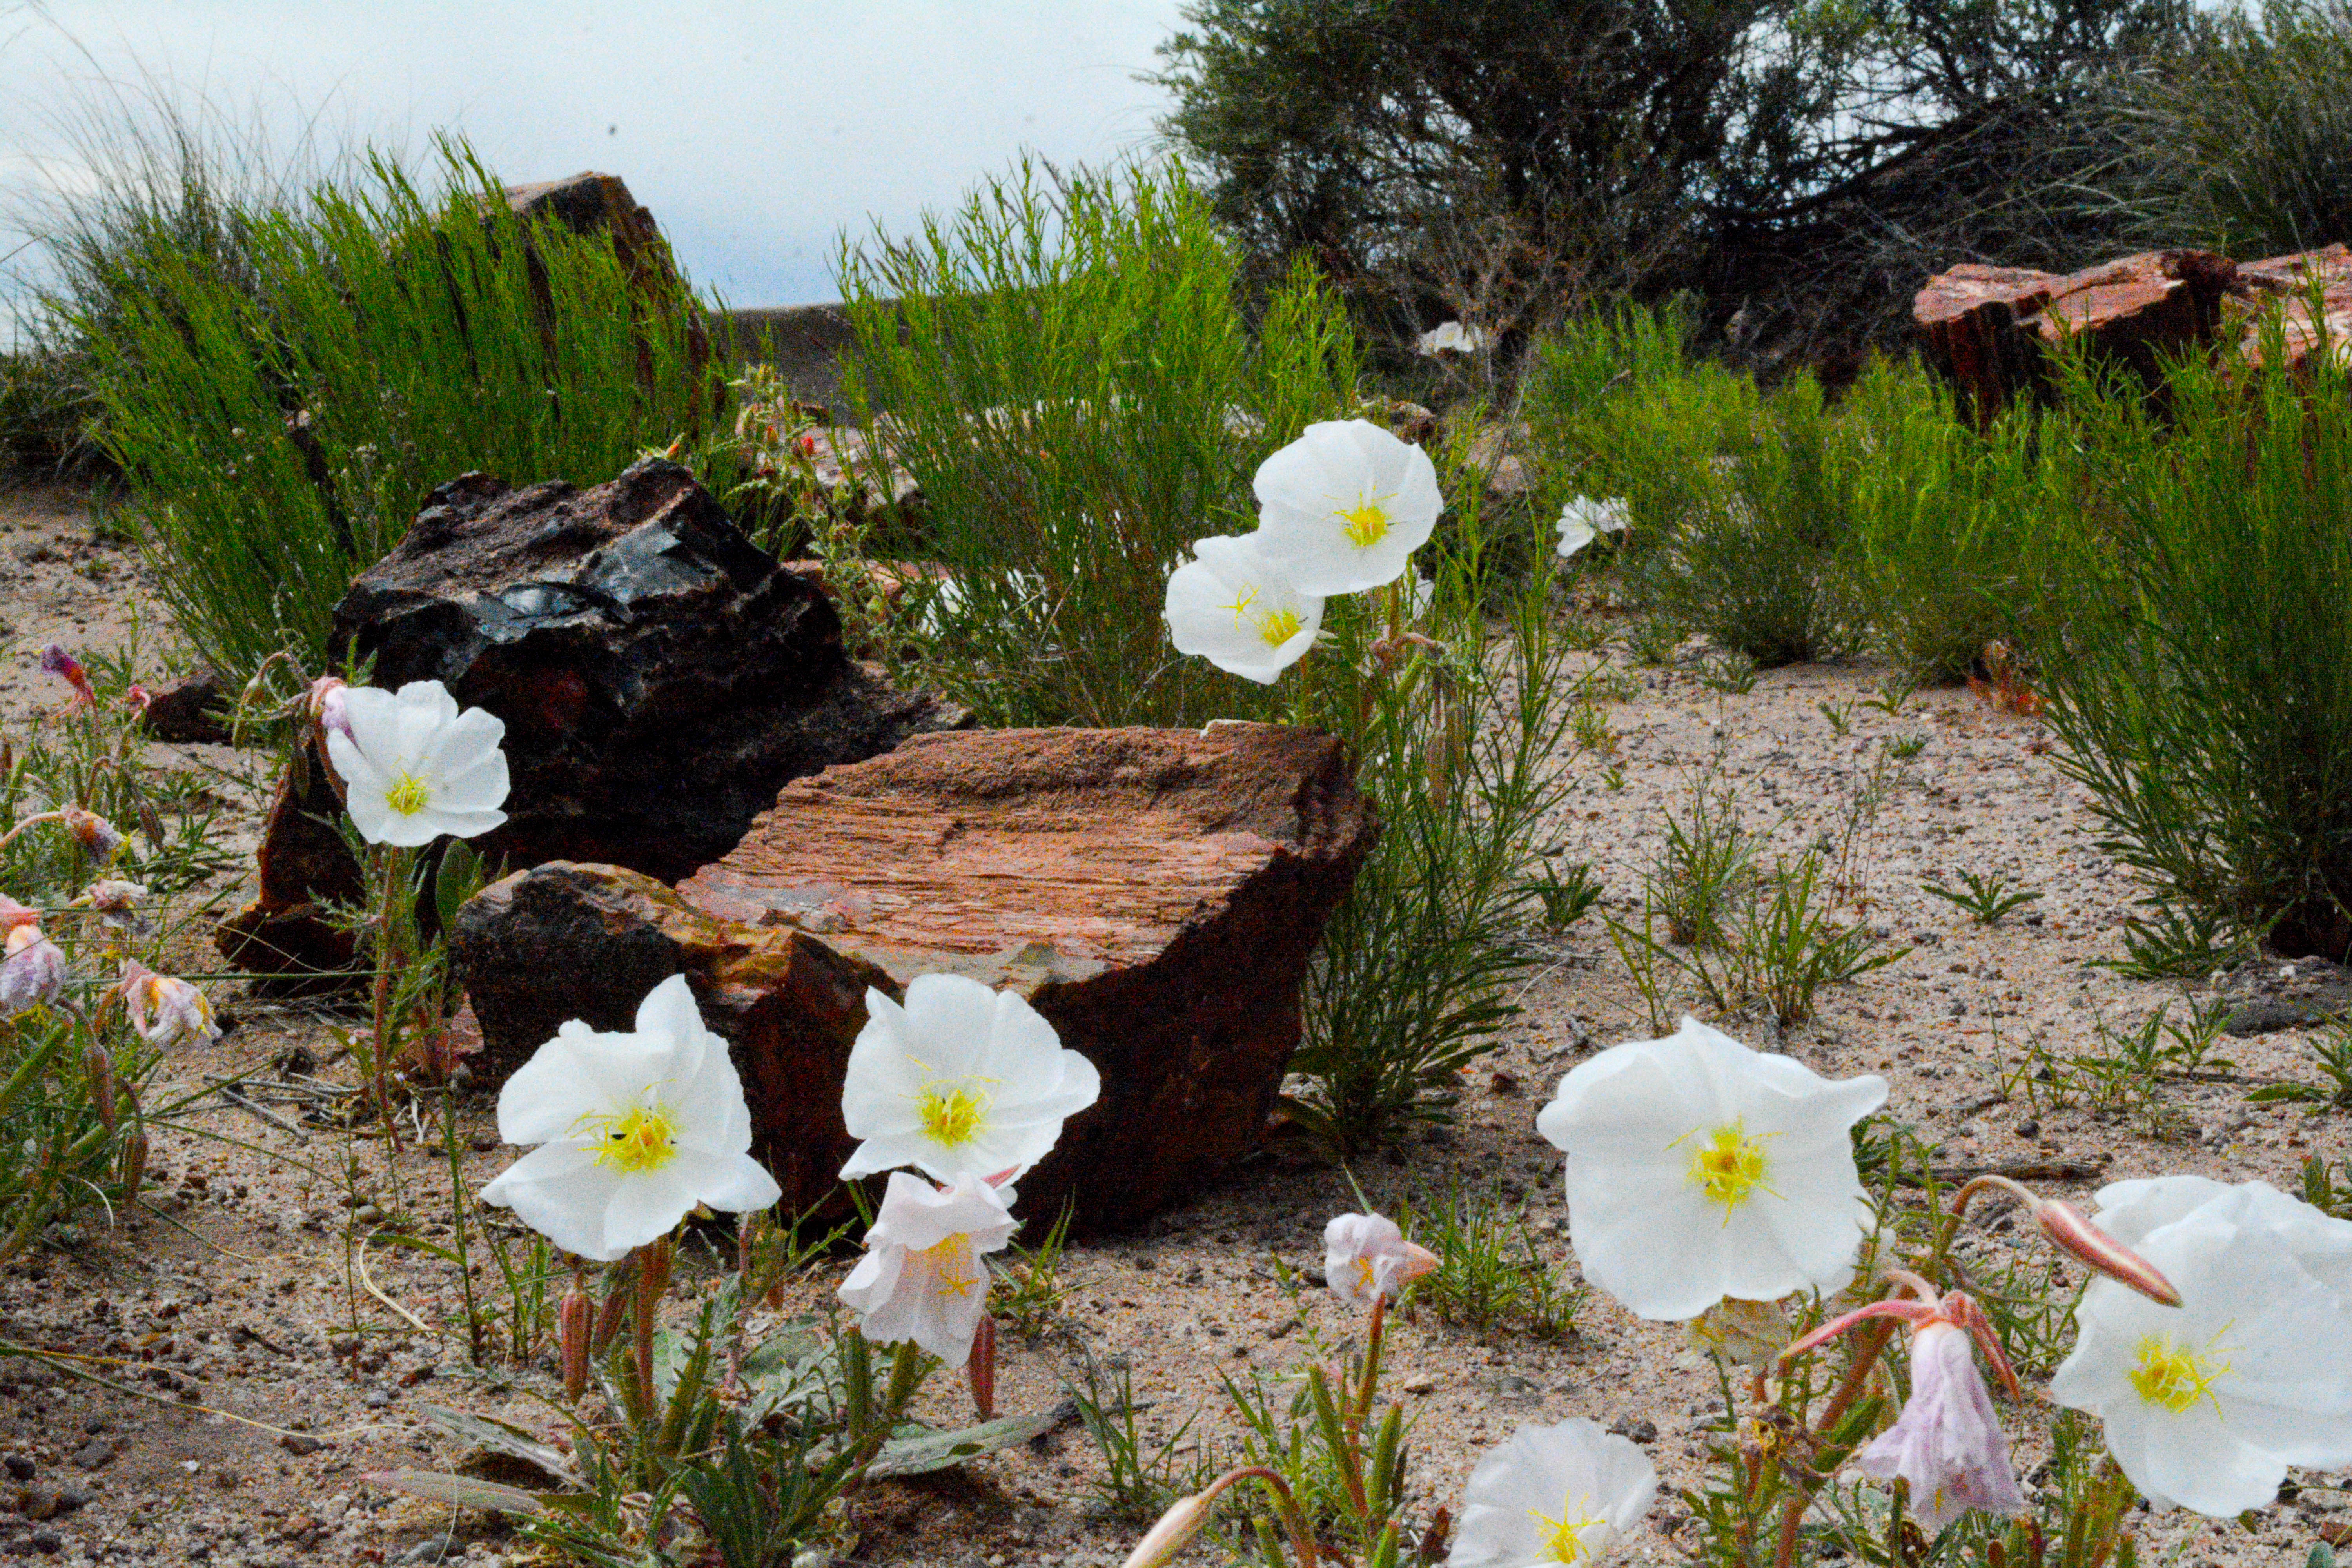
plant, flower, botany, garden, flora, wildflower, marccooper, painteddesert, petrifiedforest, route66, holbrook, arizonalandscape, yard, flowering plant, land plant